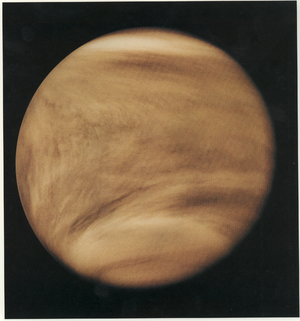
En astronomie, le mot atmosphère, désigne au sens large, l'enveloppe externe d'une planète ou d'une étoile, constituée principalement de gaz neutres et d'ions.